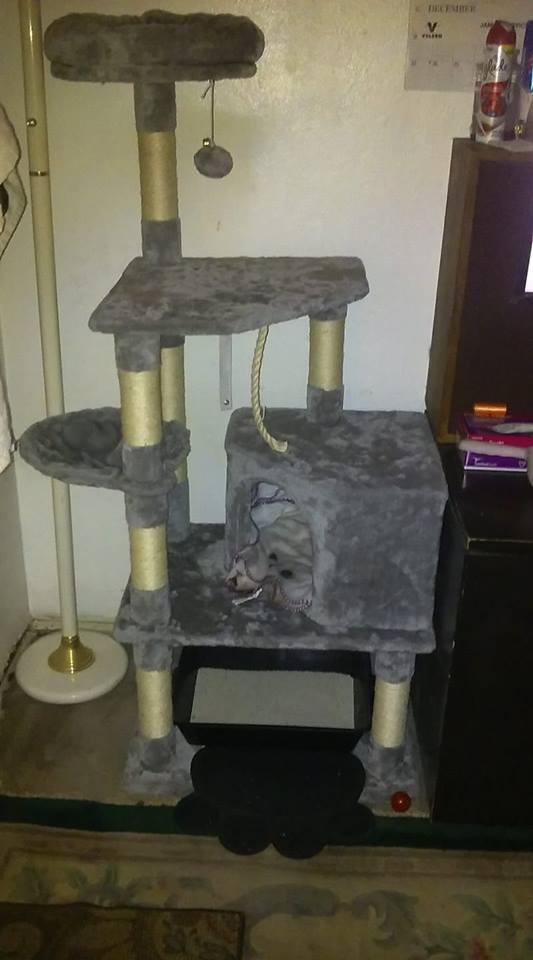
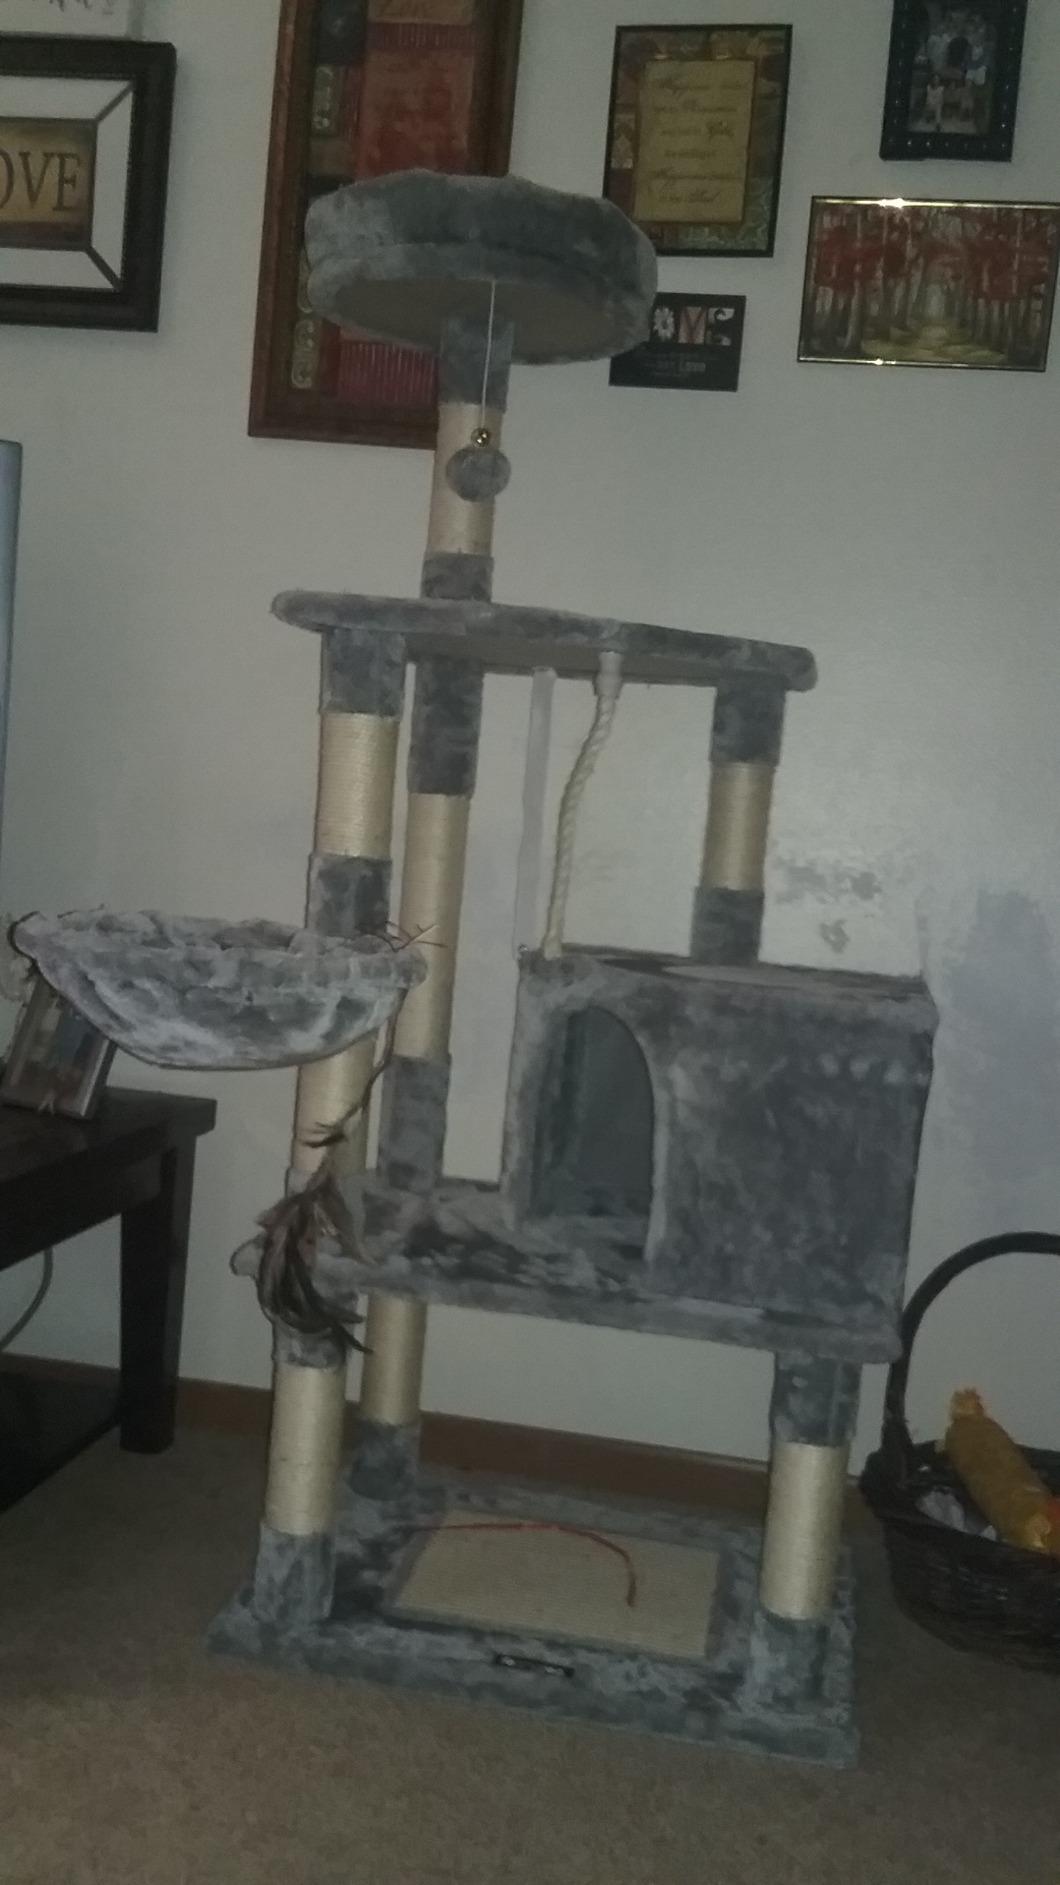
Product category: items_cat tree
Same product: yes